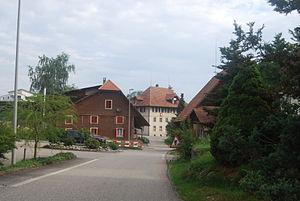
Roggliswil est une commune suisse du canton de Lucerne, située dans l'arrondissement électoral de Willisau.